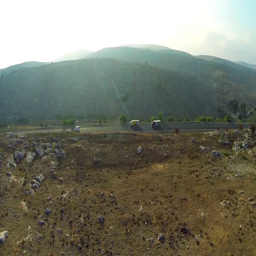
highway in the mountains - aerial shot